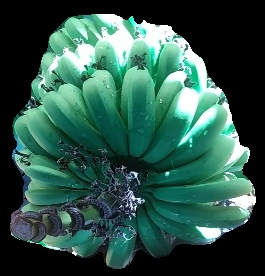
Variety: pachbale
Grade: grade1